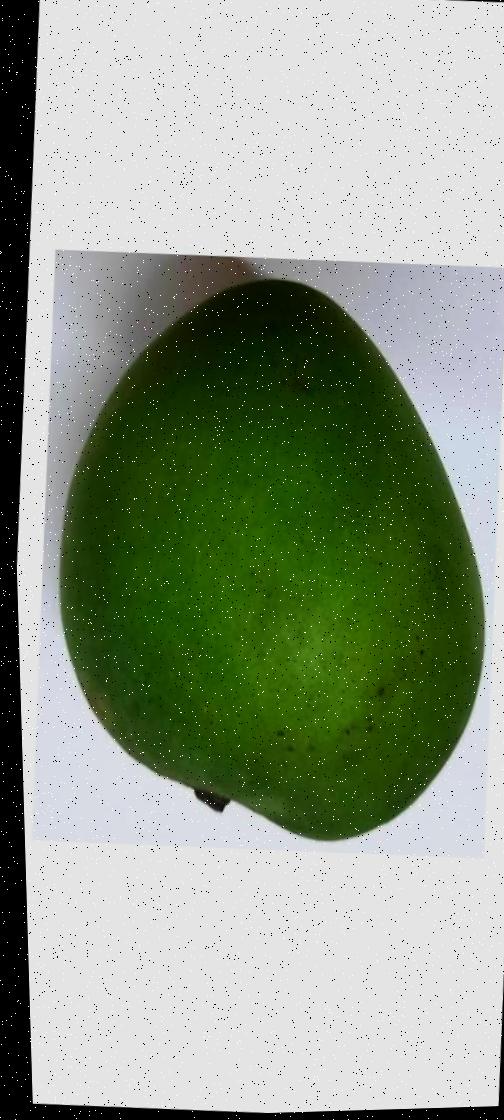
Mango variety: Harivanga